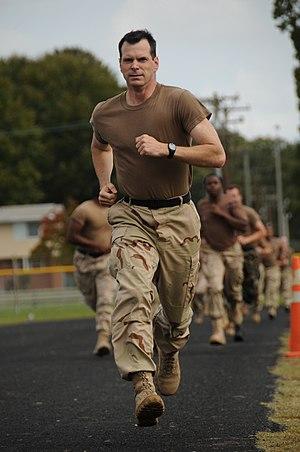
La course à pied est, avec la marche, l'un des deux modes de locomotion bipèdes de l'être humain. Caractérisée par une phase de suspension durant laquelle aucun des deux pieds ne touche le sol, elle permet un déplacement plus économe en énergie que la marche pour des vitesses allant d'environ 6 km/h à plus de 40 km/h. Outre sa fonction locomotrice, elle est principalement pratiquée comme sport dans le cadre de l'athlétisme et en tant qu'exercice physique.